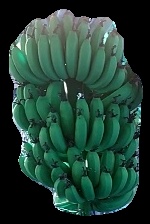
Variety: pachbale
Grade: grade1